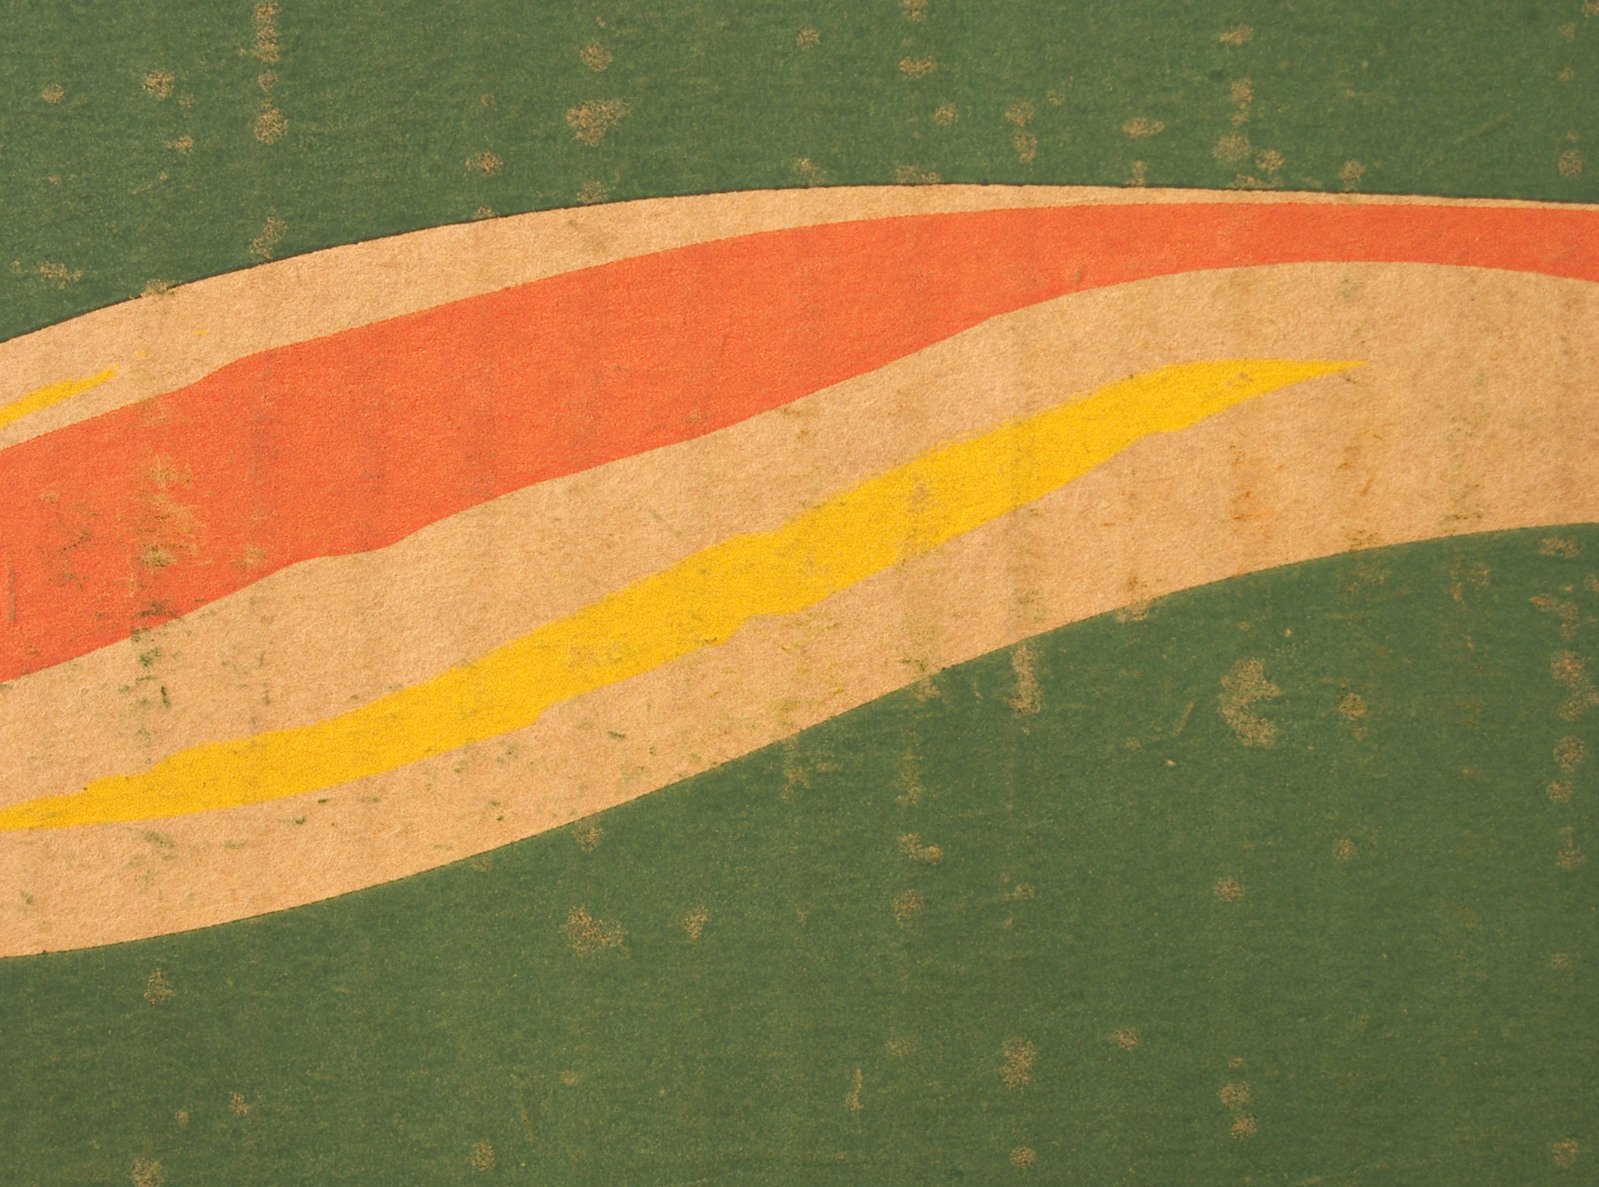
Label: cardboard